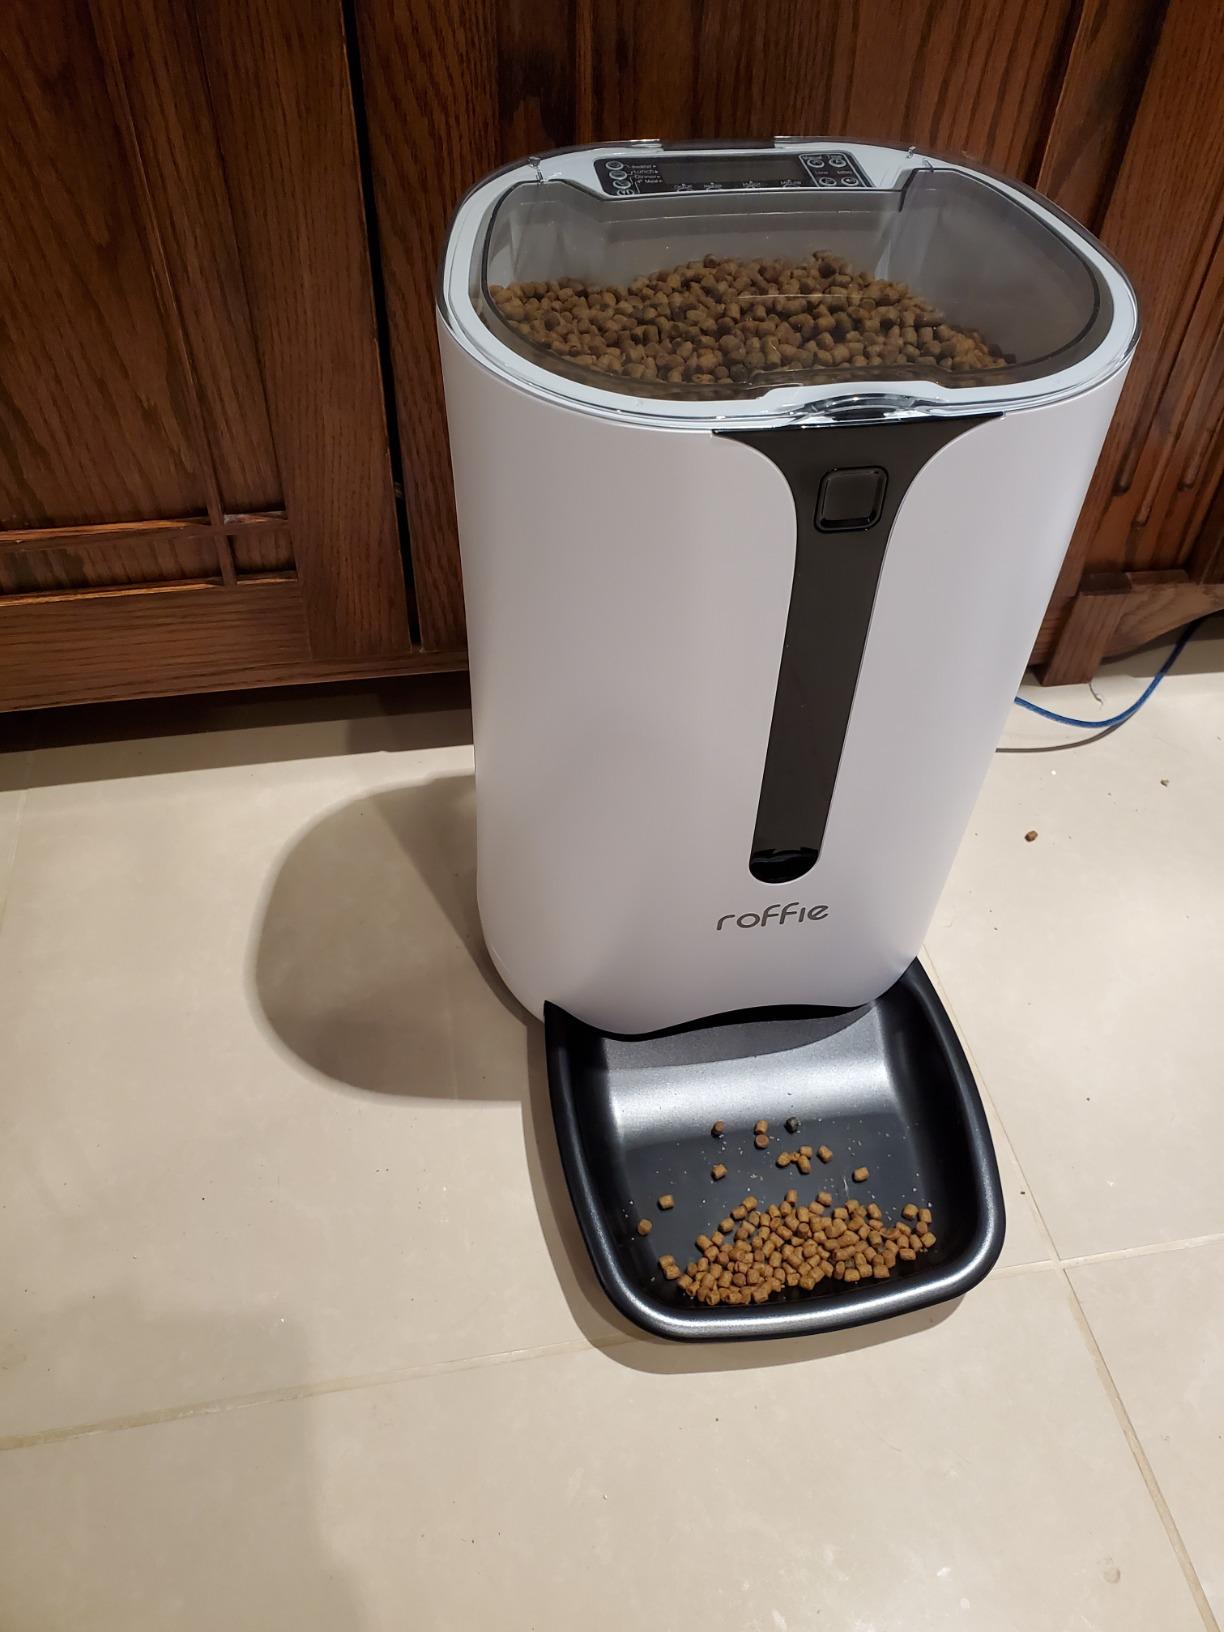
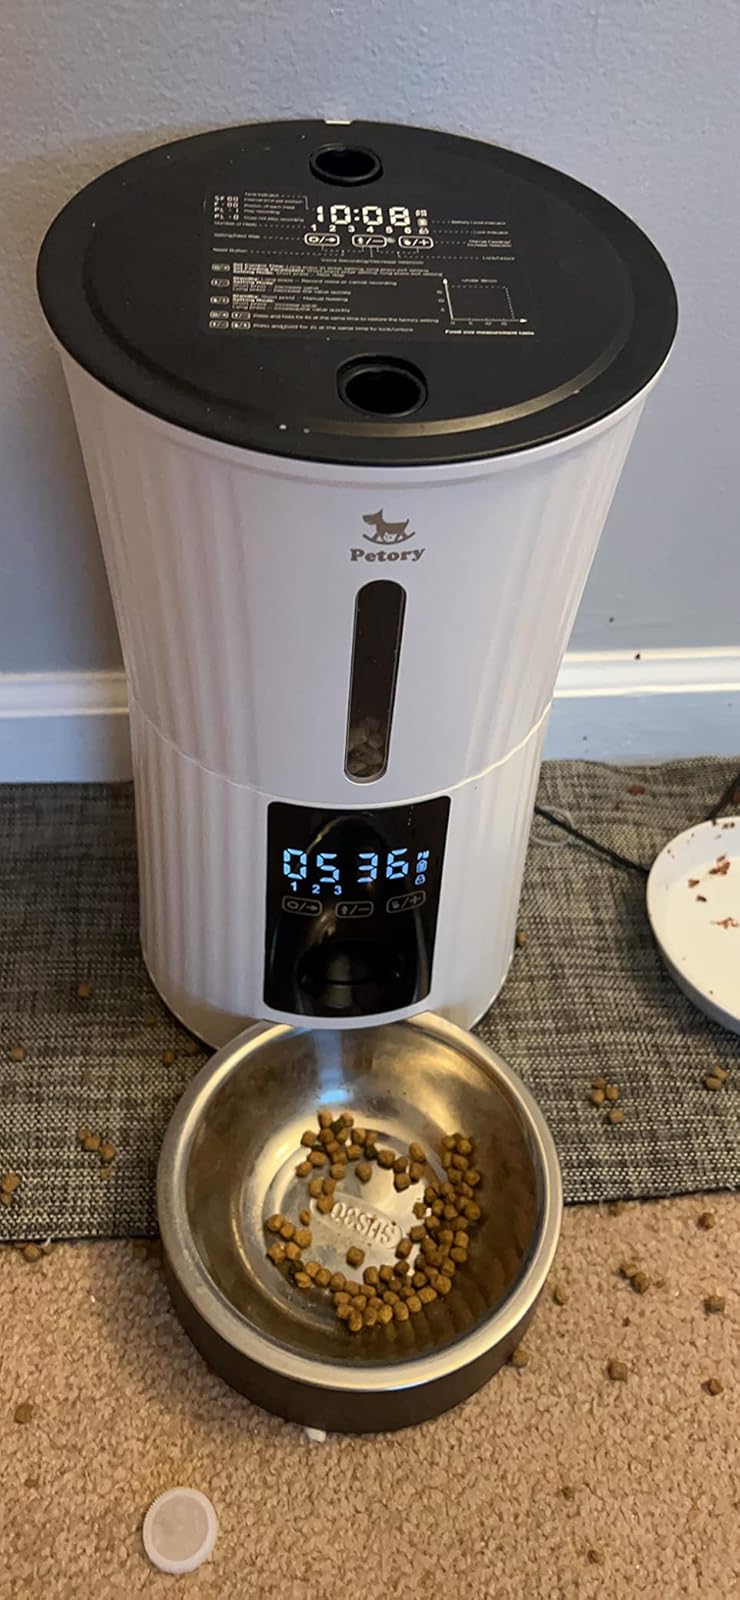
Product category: items_feeder
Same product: no